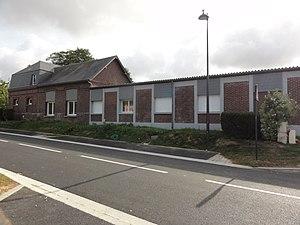
Écretteville-lès-Baons (Seine-Mar.) anciennes écoles
Écretteville-lès-Baons est une commune française située dans le département de la Seine-Maritime, en région Normandie.